Royal entry

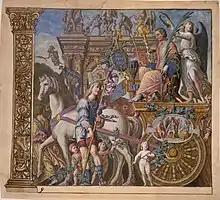
Later woodcut after Mantegna, with hand-colouring, showing the culmination of the Triumphs of Caesar.

During the 14th century, as courtly culture, with the court of Burgundy in the lead, began to stage elaborate dramas re-enacting battles or legends as entertainment during feasts, the cities began to include in entry ceremonies small staged pageant "tableaux", usually organised by the guilds (and any communities of foreign merchants resident), and drawing on their growing experience of medieval theatre and pageantry. Initially these were on religious themes, but "gradually these tableaux developed, through the fifteenth and into the sixteenth century, into a repertory of archways and street-theatres which presented variants of a remarkably consistent visual and iconographical vocabulary." Fortune with her wheel, fame and time, the seven virtues, both Christian and classical, and the Nine Worthies and other classical, biblical and local heroes, among whose number the honoree was now to be counted. As the tradition developed, the themes became more specific, firstly stressing the legitimacy of the prince, and his claim by descent, then setting before him the princely virtues and their rewards, which especially included the benefits to him of encouraging prosperous cities and provinces.